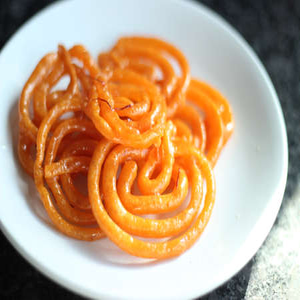
Dish: jalebi